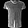
Label: T - shirt / top